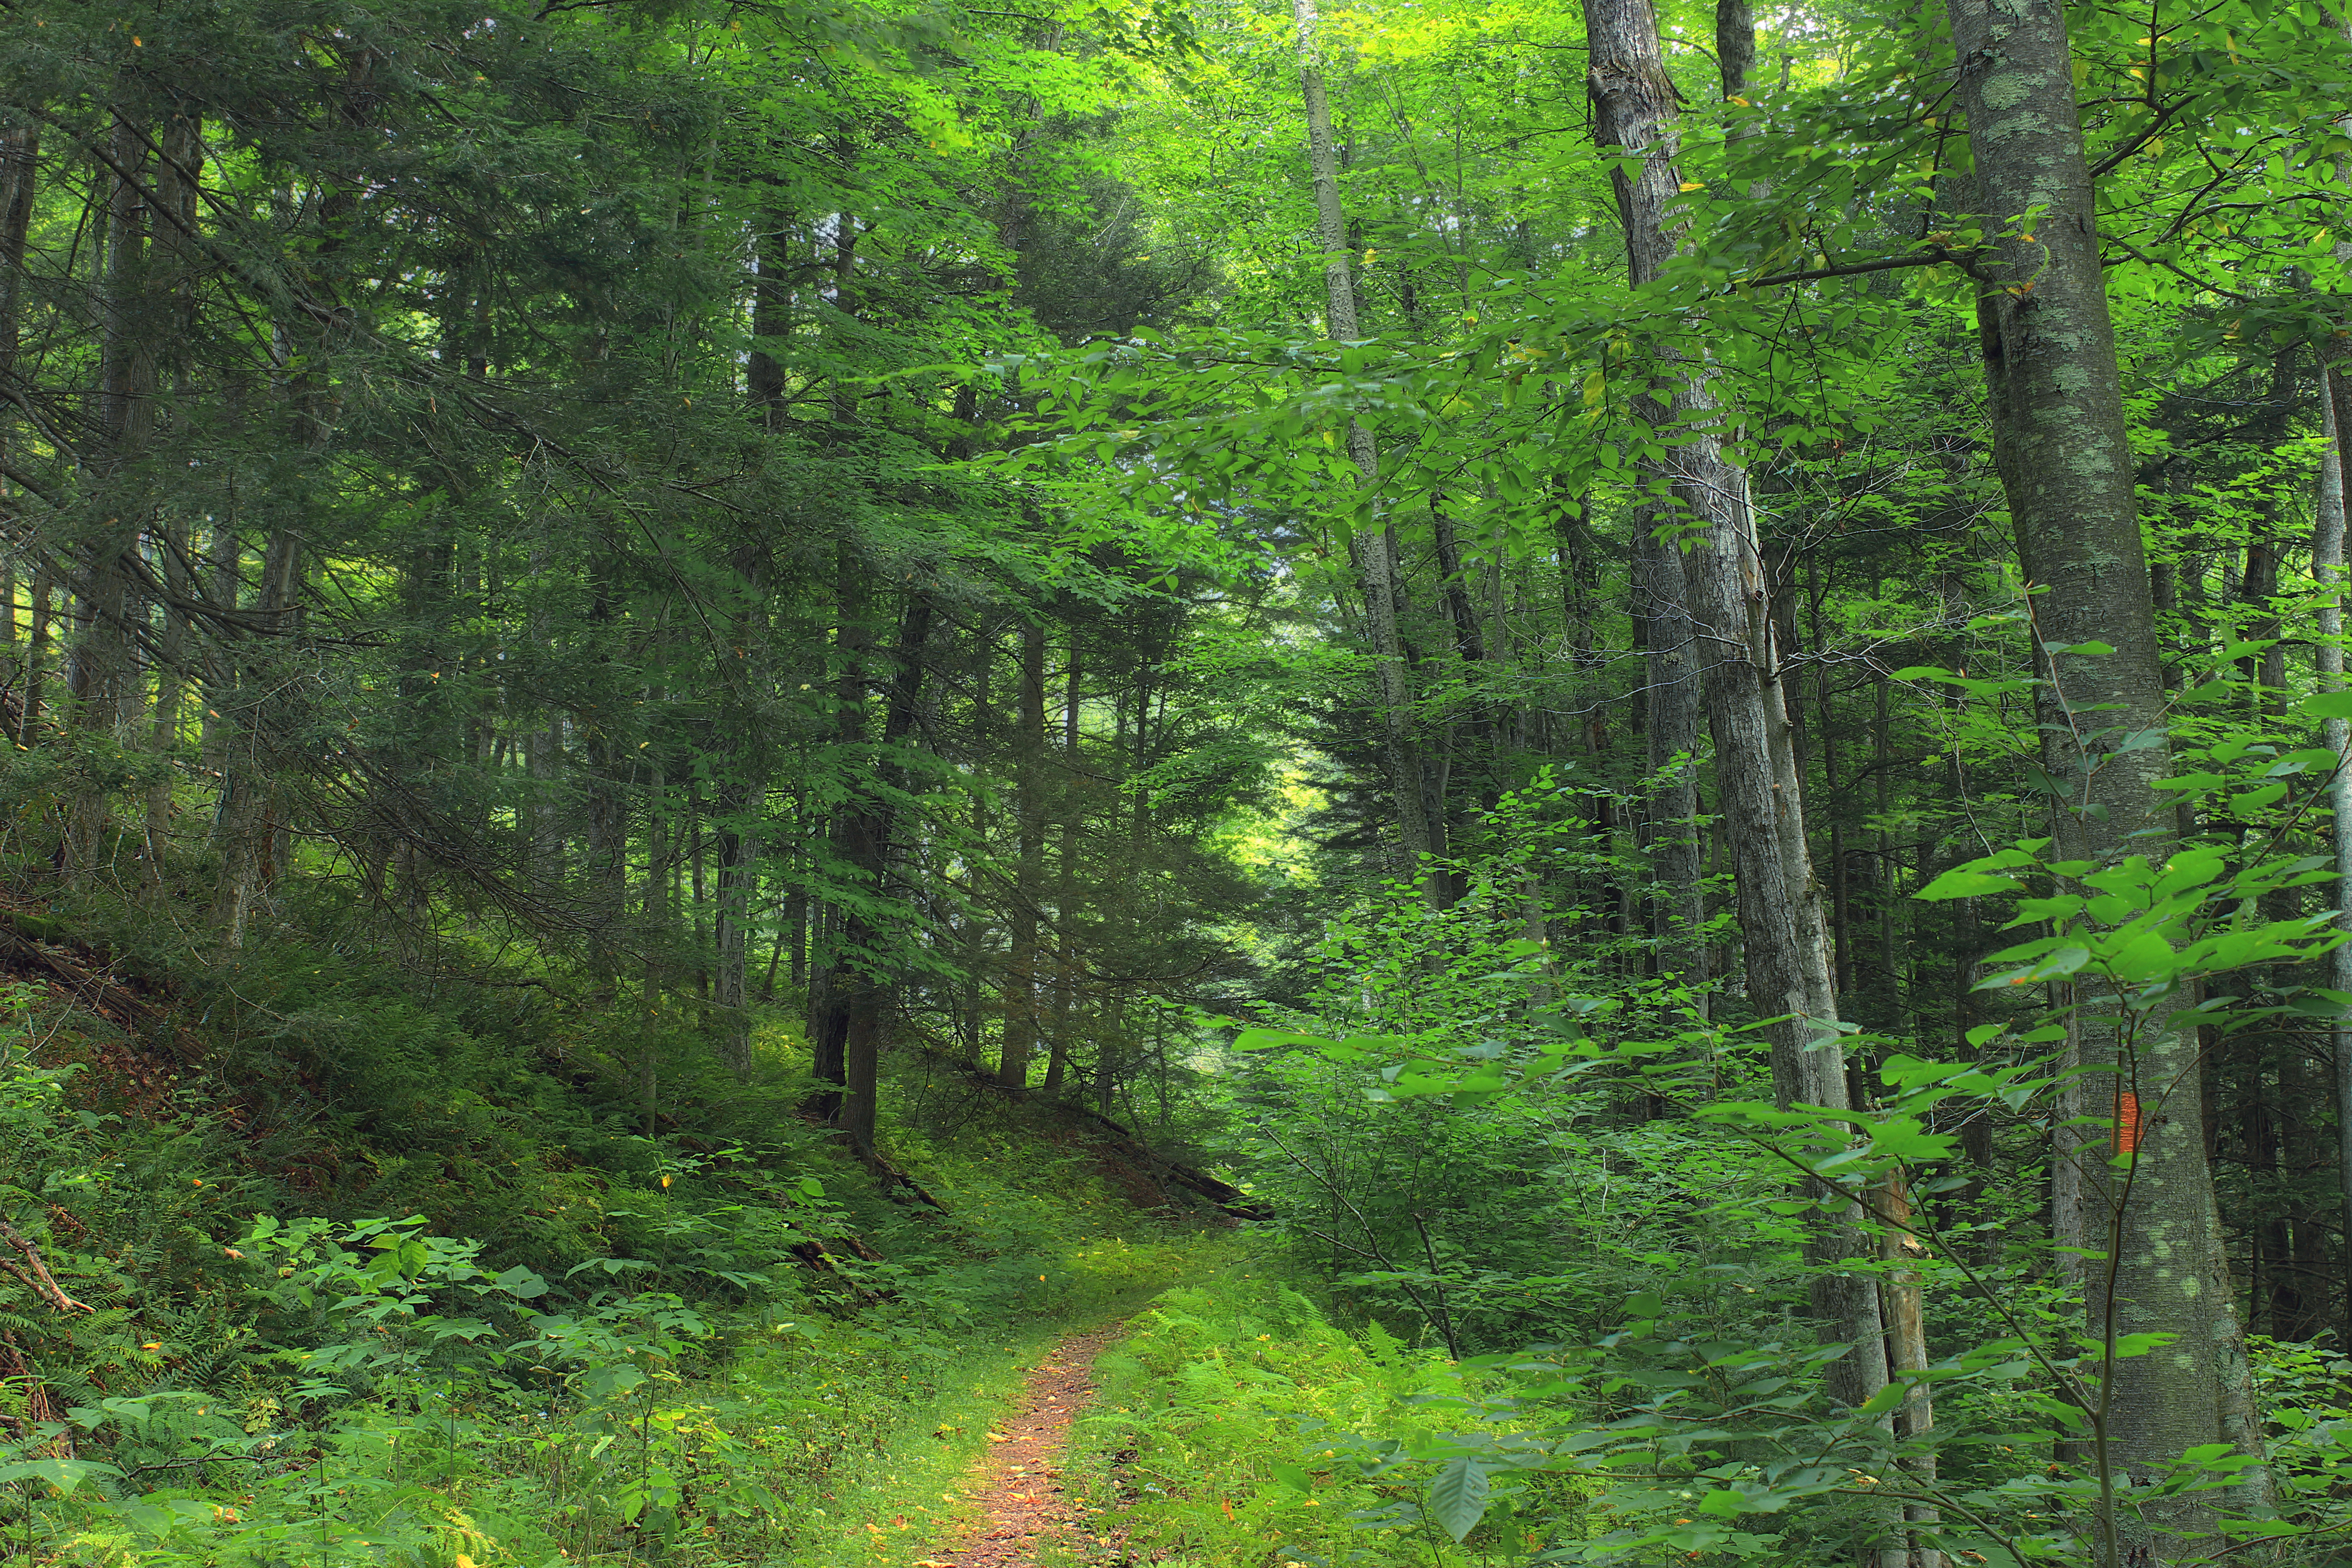
tree, nature, forest, path, wilderness, hiking, trail, summer, green, jungle, slope, ridge, trees, creativecommons, coniferous, vegetation, rainforest, tiadaghtonstateforest, walkingpath, deciduous, pennsylvaniawilds, hemlocks, easternhemlocks, tsugacanadensis, understory, undergrowth, lycomingcounty, ravine, pennsylvania, blackforesttrail, woodland, habitat, ecosystem, nature reserve, biome, old growth forest, natural environment, geographical feature, temperate broadleaf and mixed forest, temperate coniferous forest, riparian forest